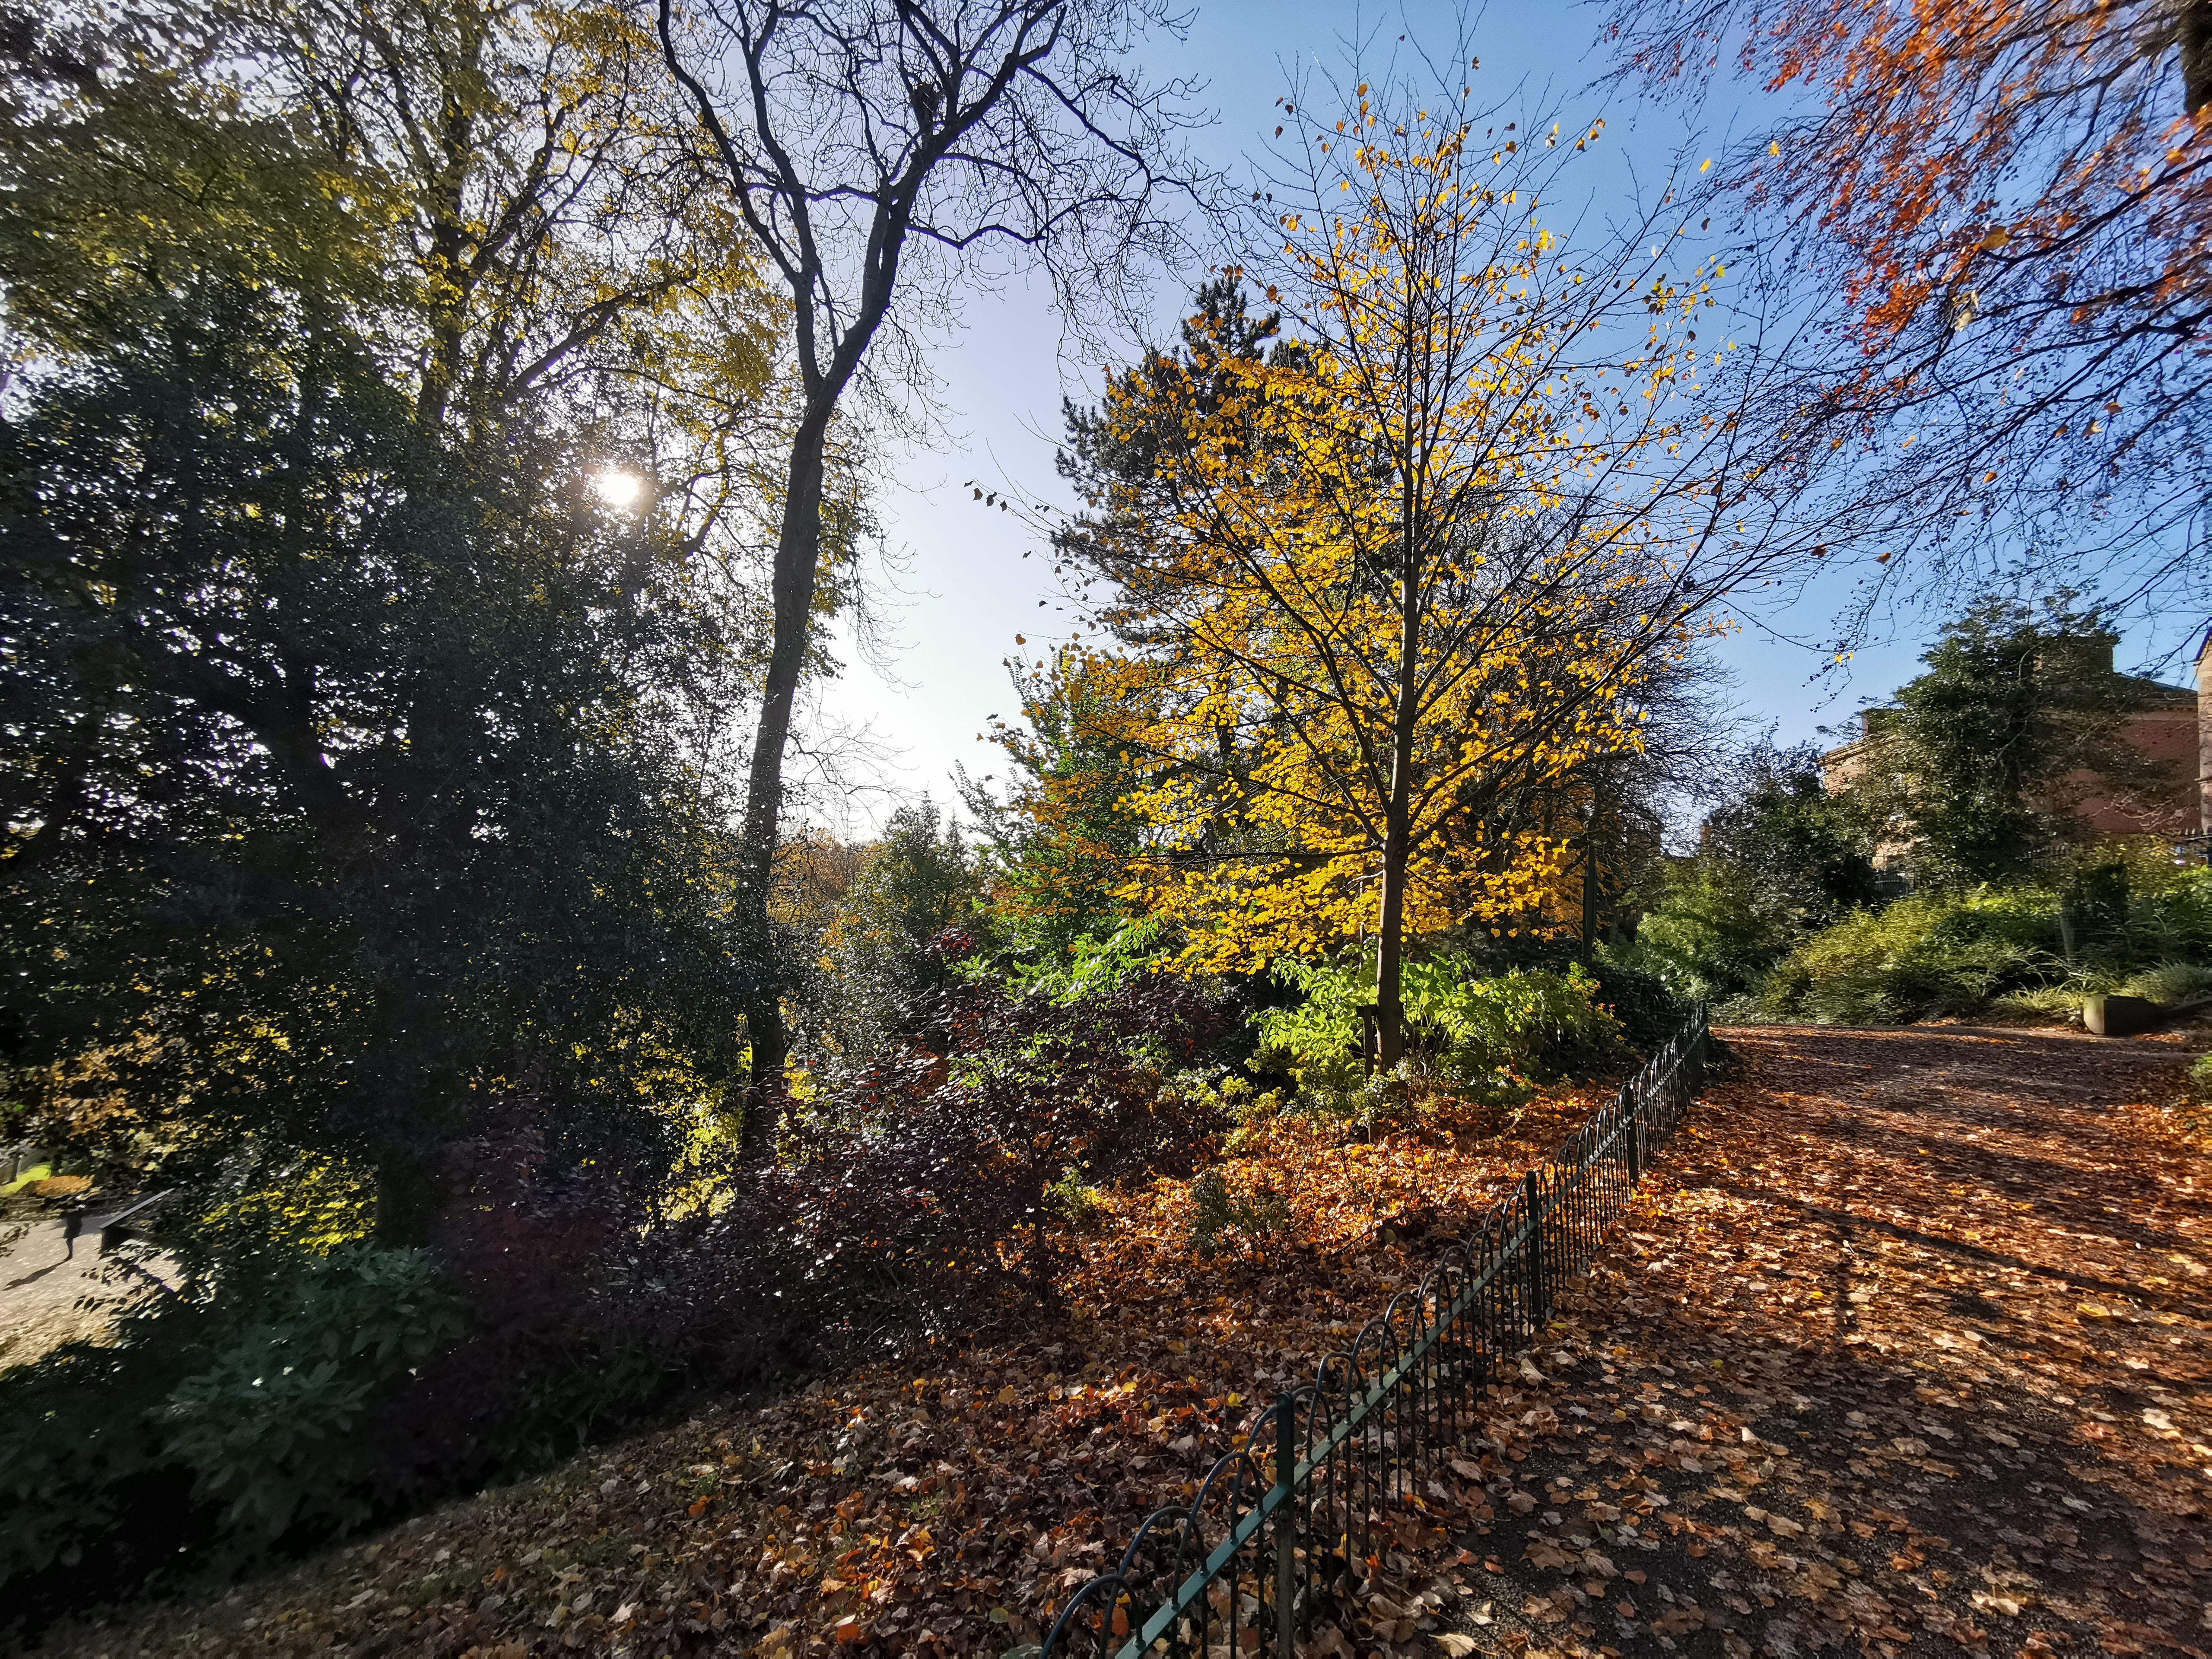
trees, park, tree, natural landscape, leaf, nature, sky, natural environment, wilderness, autumn, woodland, forest, woody plant, branch, deciduous, biome, plant, yellow, nature reserve, morning, sunlight, temperate broadleaf and mixed forest, soil, Northern hardwood forest, landscape, trail, mountain, rural area, plant community, state park, hill, wood, path, twig, house, road, trunk, shrub, birch family